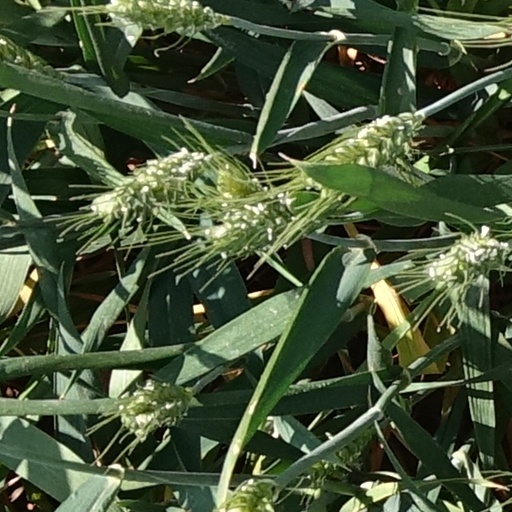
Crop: wheat